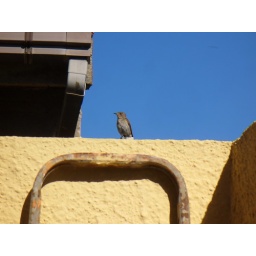
I saw this little bird coming backwards and forwards to our house in Sardinia last Summer - June 2009